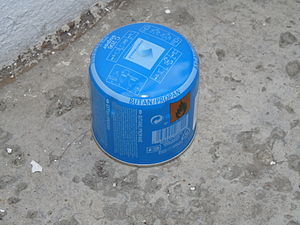
EN 417
Gasbeholder uden forskruning der overholder EN 417
EN 417 er en Europæisk standard med specifikationer til en engangsmetalbeholder til flaskegas med eller uden forskruning. Betegnelsen anvendes også fejlagtigt om beholdere, med hvad der kaldes 7/16" NS forskruning, på beholdere med butan og/eller butan/propan i transportabelt kogegrej beregnet til brug under vandring.